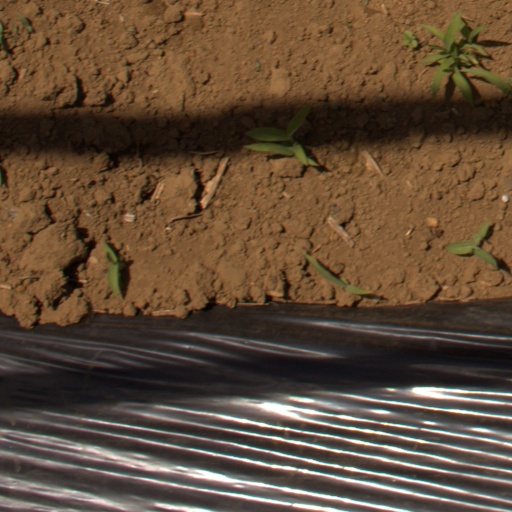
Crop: Jerusalem artichoke